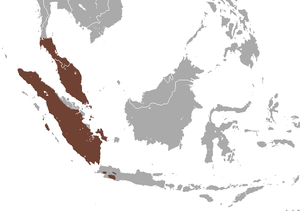
Le Toupaye commun est un mammifère de la famille des Tupaiidae qui se rencontre en Asie du Sud-est, de la Thaïlande à l'Indonésie, essentiellement dans les forêts tropicales. Le mot toupaye vient du malais « tupai » qui veut dire écureuil, animal auquel il ressemble autant par son apparence que par son comportement, bien qu'il se nourrisse d'arthropodes, de fruits et de feuilles.